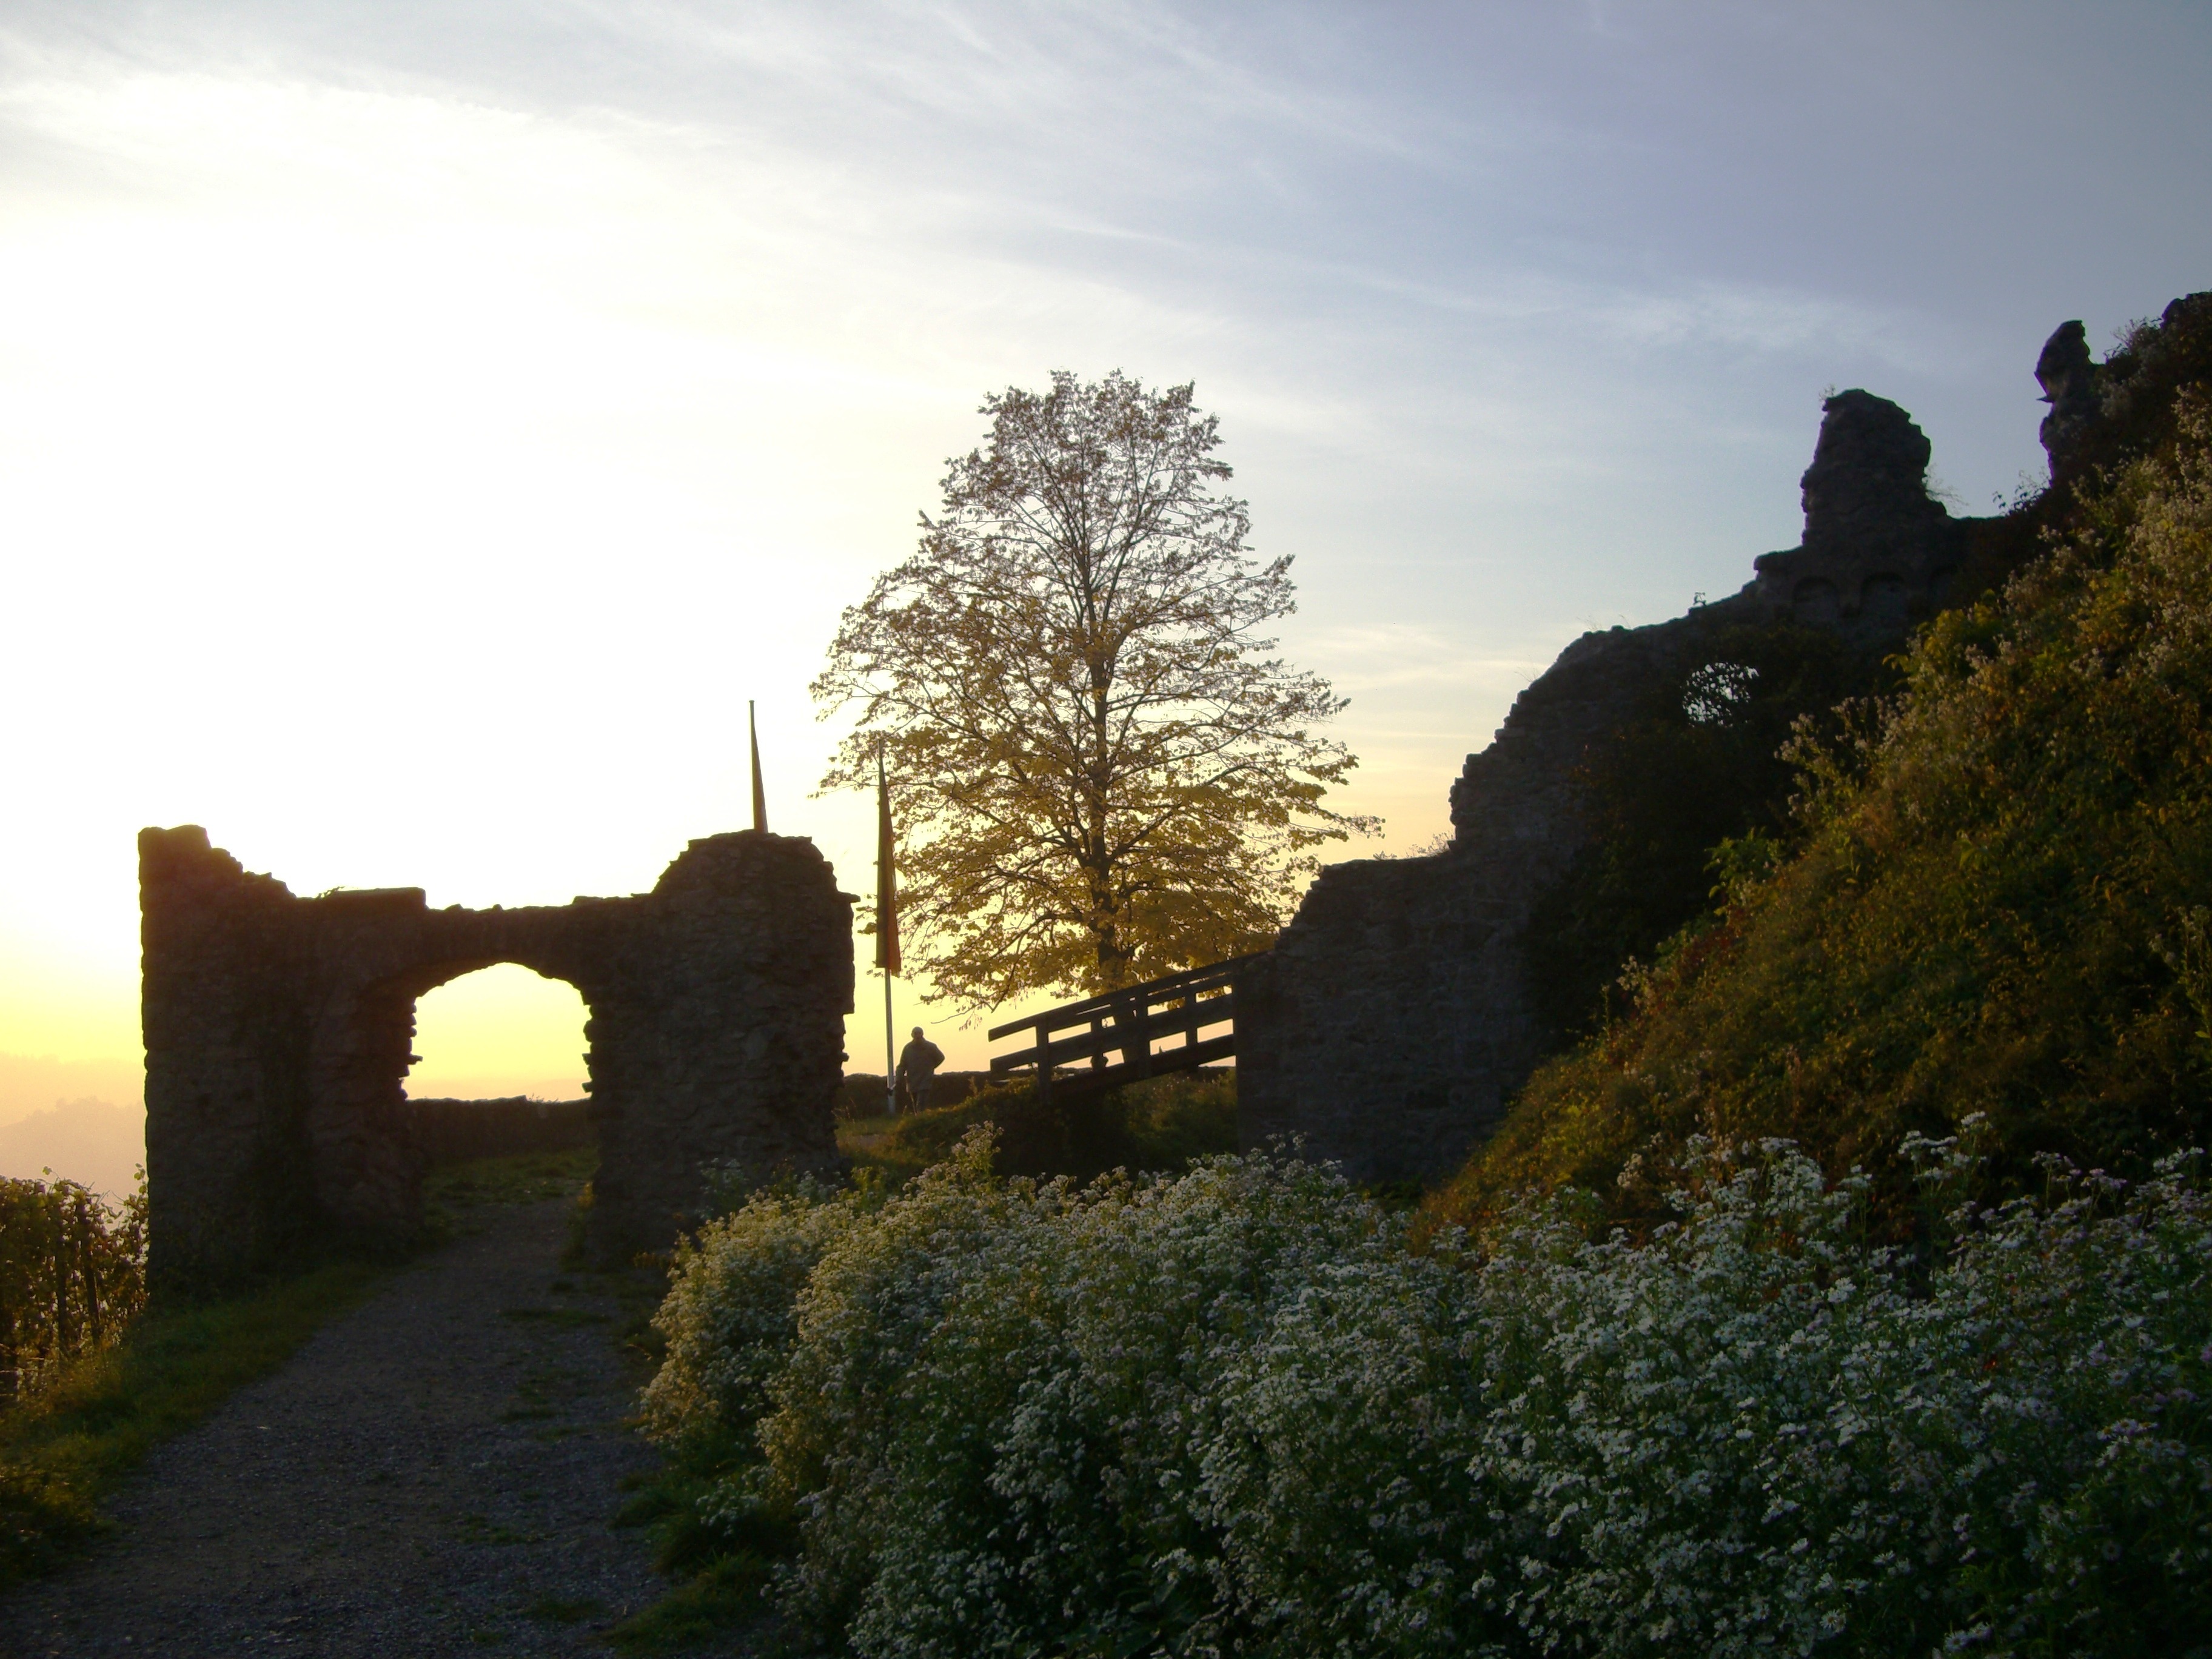
landscape, tree, mountain, sunlight, morning, hill, flower, mountain range, autumn, castle, season, rural area, evening light, woody plant, mountainous landforms, ortenau, oberkirch, schauenburg